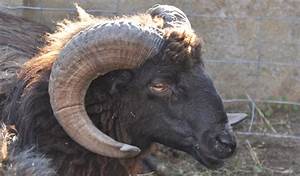
Label: sheep